Emperor Higashiyama

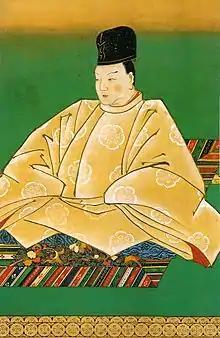

, posthumously honored as , was the 113th emperor of Japan, according to the traditional order of succession. Higashiyama's reign spanned the years from 1687 through to his abdication in 1709 corresponding to the Genroku era of the Edo period. The previous hundred years of peace and seclusion in Japan had created relative economic stability. The arts flourished, including theater and architecture.